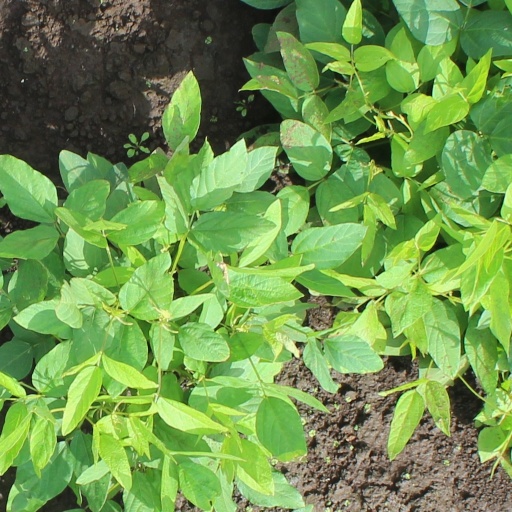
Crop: soybean